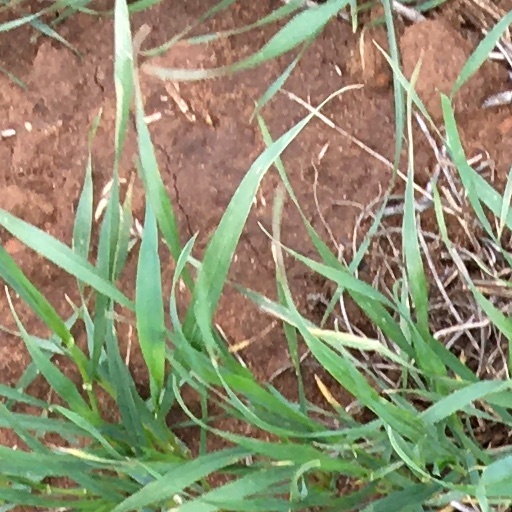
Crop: wheat